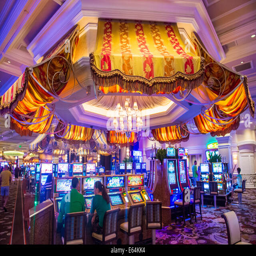
the interior of hotel and filming location